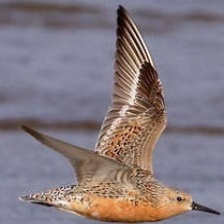
Species: RED KNOT
Scientific name: CALIDRIS CANUTUS
ImageNet parent category: red-backed_sandpiper